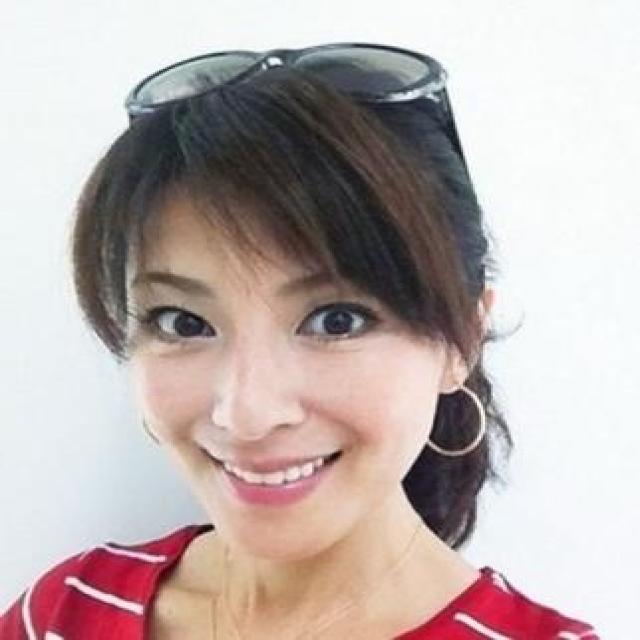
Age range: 45-64